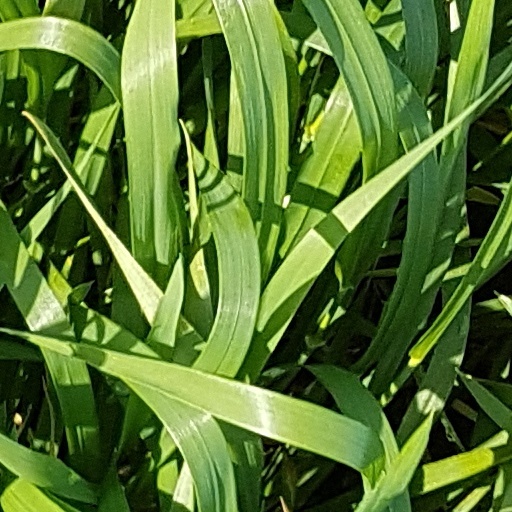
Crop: wheat